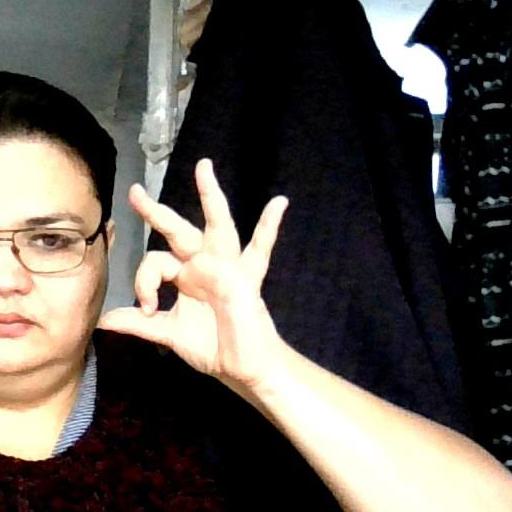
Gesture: ok